Saskatchewan New Democratic Party

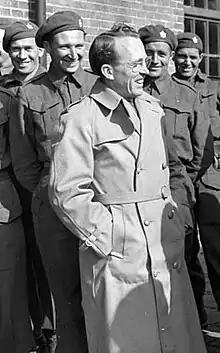
Tommy Douglas led the CCF from 1942–1962 and led the party to victory in the 1944 provincial election.

Douglas and the CCF swept to power In the 1944 election, winning 47 of 52 seats to form the first socialist government in Canada or the United States. Despite the fact that the province saw tens of thousands of residents move away during the Depression, the province remained the third most populous in the country; it was also the most indebted, and it remained predominantly rural. The party was elected on a highly-detailed platform focusing on socialized health services and educational reform. From the outset, the Douglas government demonstrated a commitment to promoting public, cooperative, and private enterprise as it embarked on an ambitious modernizing program. The new government immediately enacted extensive reforms: in its first sixteen months in office, it passed 192 bills, created numerous new government departments and crown corporations as it expanded the role of the state in the provincial economy—including in the realms of insurance (SGI), utilities (SPC), and transportation (STC)—and approved new labour relations, public service, and farm security acts. The government also pursued some ill-fated business adventures, including shoe, box, and brick factories. In 1947 the government approved the Saskatchewan Bill of Rights, the first of its kind in Canada. The party also pursued modern infrastructure development, building thousands of kilometres of new roads, connecting towns, villages, and farms to a provincial electrical grid, and bringing other modern amenities like natural gas, sewage, and water hook-ups. Overall, the government placed a heavy emphasis on improving the quality of life of Saskatchewan residents, and on ensuring equal access to high standards of welfare, education, and health services.